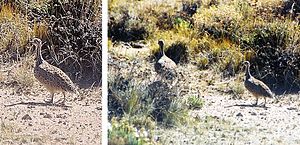
Patagonsk tinamu
Patagonsk tinamu er en tinamuart, der lever på savanne i det sydvestlige Argentina og i Chile.